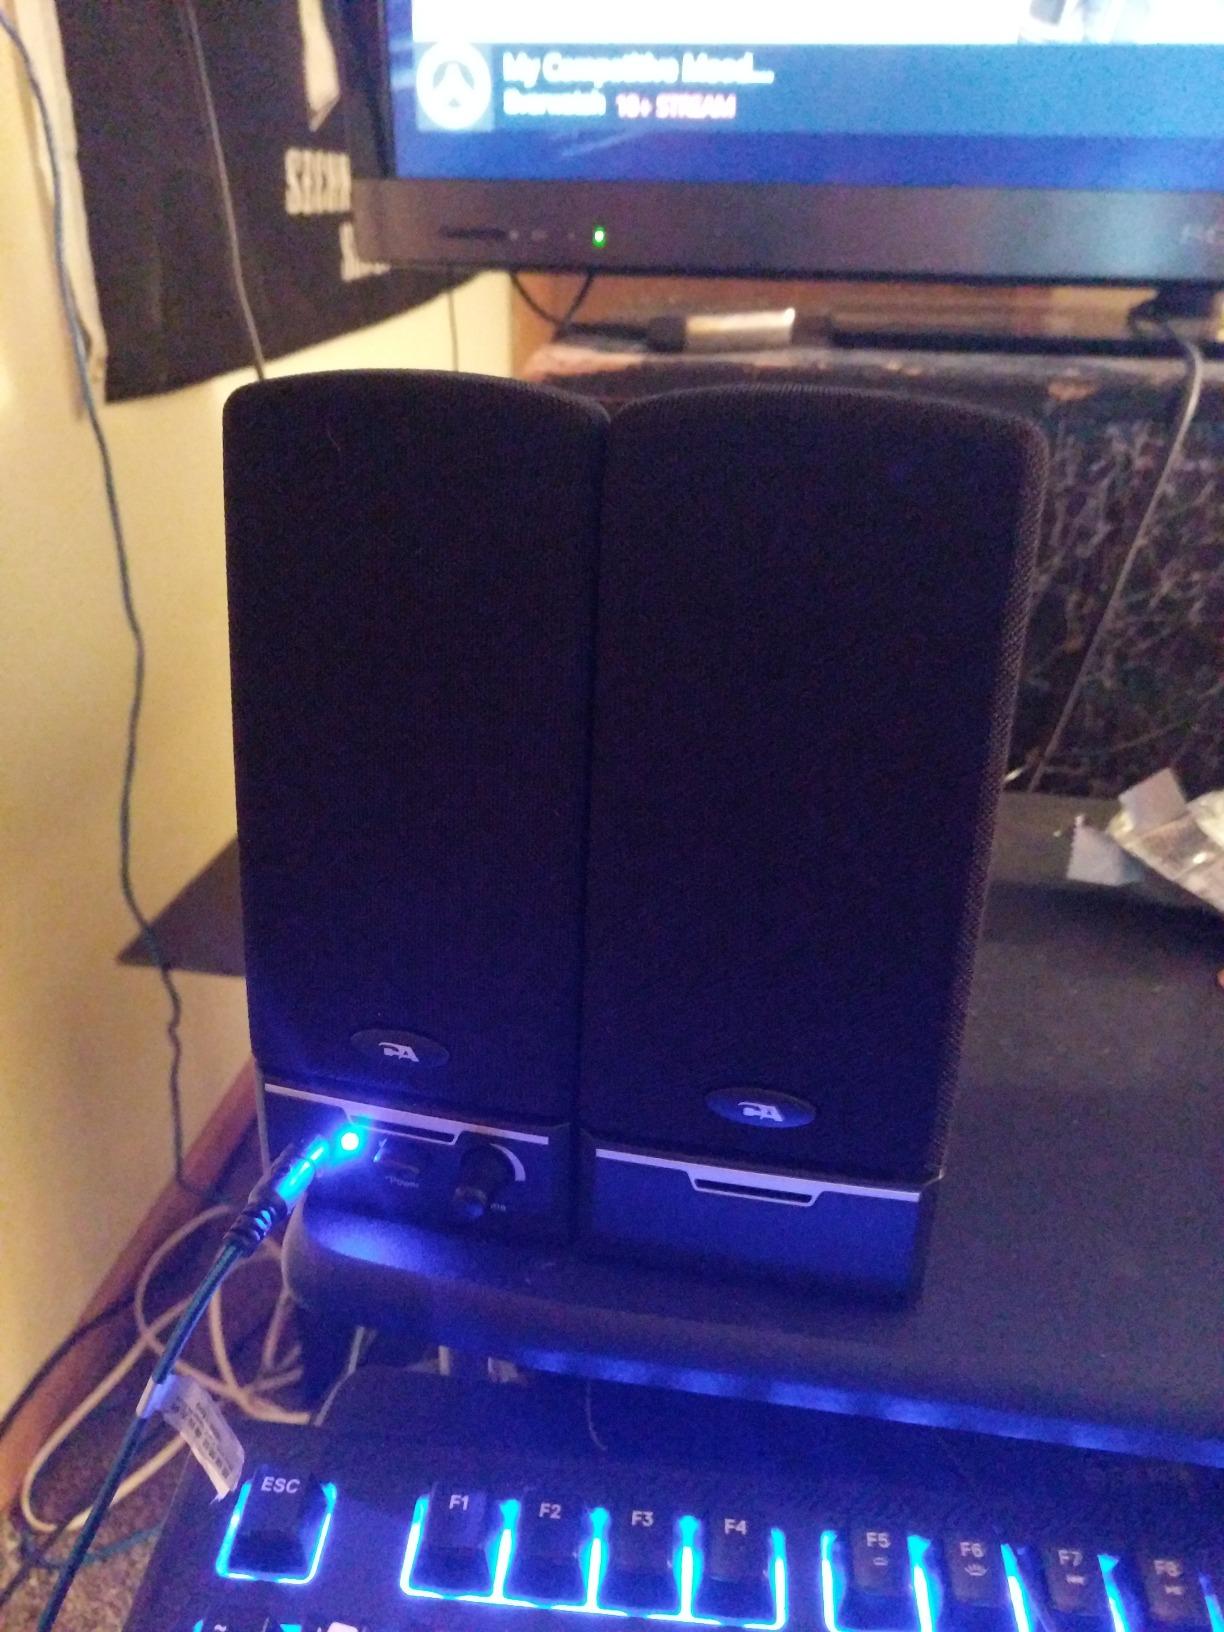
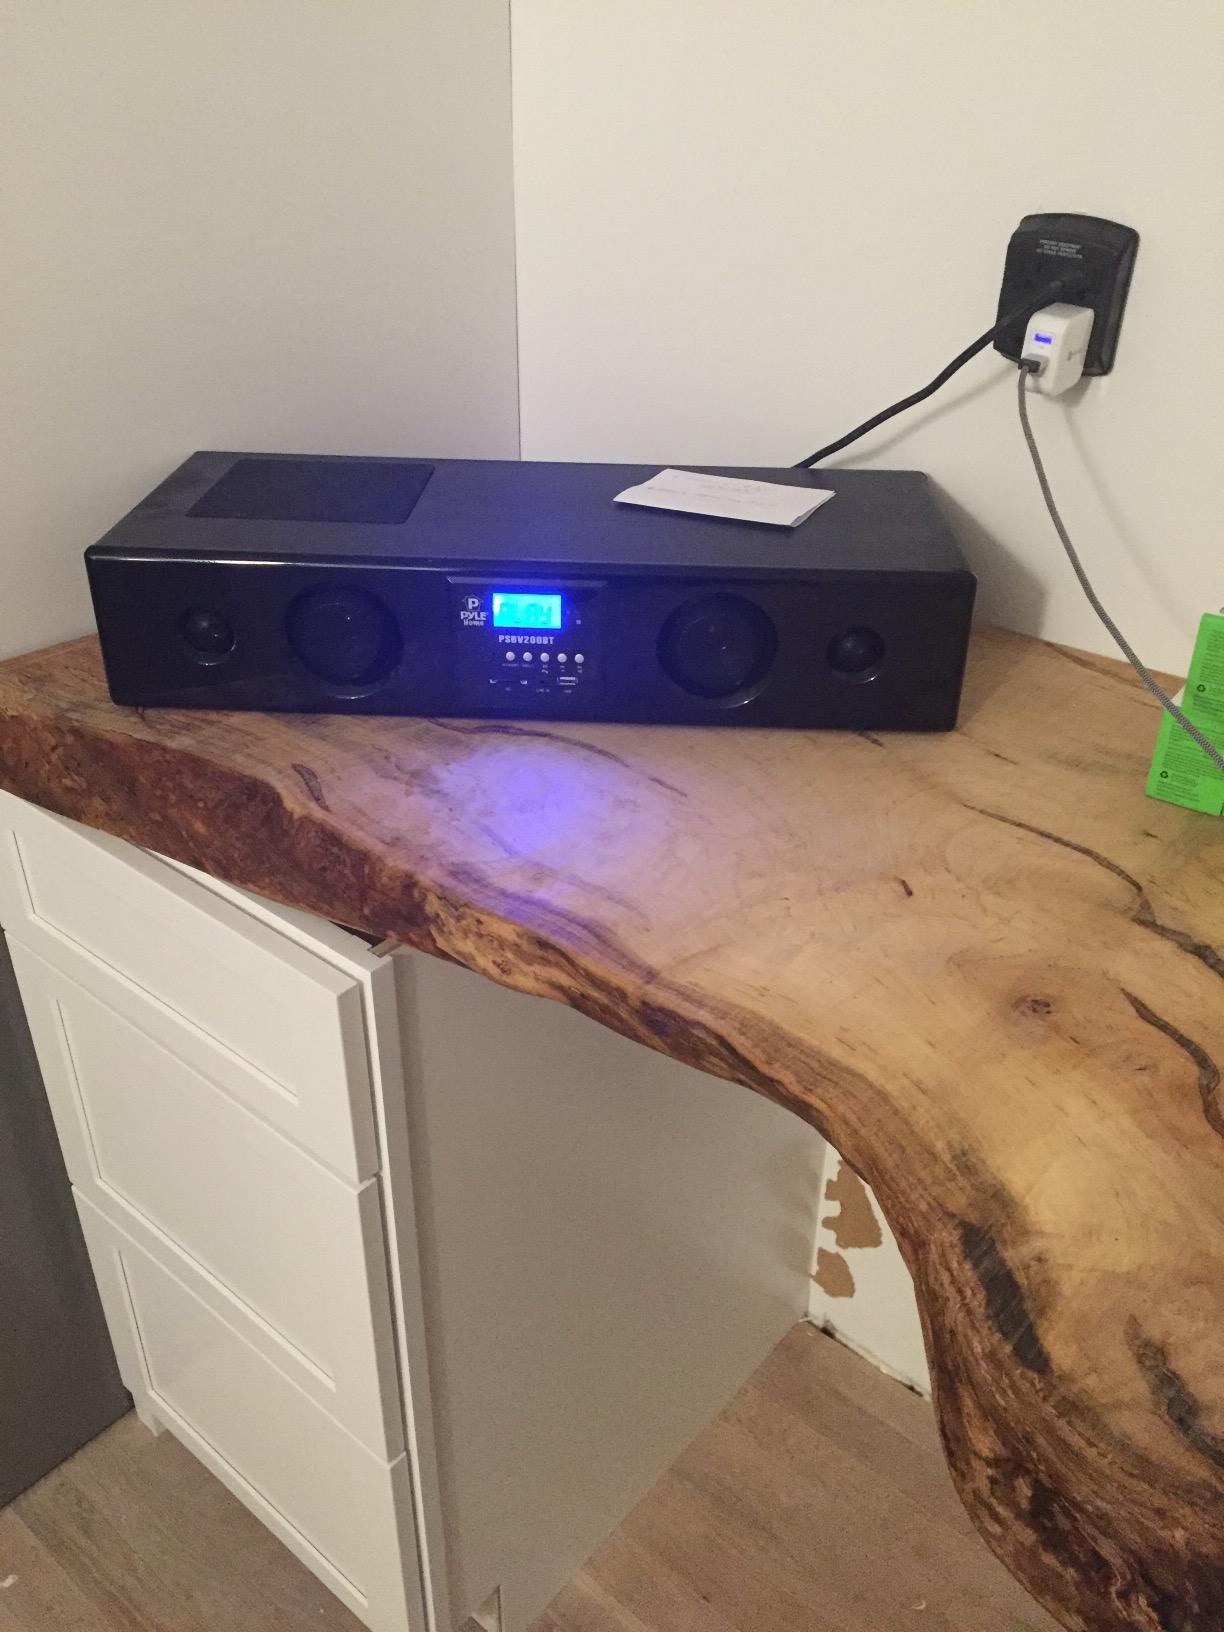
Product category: speaker
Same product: no